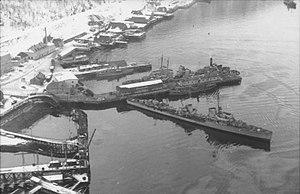
Le Z 17 Diether von Roeder est un destroyer de la classe Type 1936 de la Kriegsmarine.
La classe Type 1936 est une classe de six destroyers de la Kriegsmarine construite entre 1936 et 1939 au chantier naval de Brême Deutsche Schiff- und Maschinenbau AG.
L'opération Weserübung était le nom de code allemand désignant l'attaque par l'Allemagne nazie du Danemark et de la Norvège durant la Seconde Guerre mondiale, marquant le début de la campagne de Norvège. Weserübung signifie « exercice sur la Weser » au sens propre ou, dans le domaine militaire, « opération Weser ». La Weser est une rivière allemande.
La Kriegsmarine est le nom allemand de la marine de guerre allemande entre 1935 et 1945, sous le Troisième Reich. Elle était placée sous l'autorité d'un commandant en chef, rattaché au ministre de la Défense puis de la Guerre, puis rattaché directement à Hitler après la disparition du ministère en 1938, à la suite de l'affaire Blomberg-Fritsch.
Le minerai de fer suédois a été un facteur économique important dans le théâtre européen de la Seconde Guerre mondiale. Tant les Alliés et le Troisième Reich ont tenu à prendre le contrôle du district minier situé dans le nord de la Suède, autour des villes minières de Gällivare et Kiruna. L'importance de cette question s'est accrue après que d'autres sources d'approvisionnement de l'Allemagne ont été coupées par le blocus maritime britannique pendant la bataille de l'Atlantique. Le projet franco-anglais de soutien à la Finlande dans la guerre d'Hiver, ainsi que l'occupation allemande du Danemark et de la Norvège ont été dans une large mesure motivés par la volonté d'empêcher l'accès à l'ennemi au fer, élément majeur pour la production d'acier, et essentiel en période de guerre.